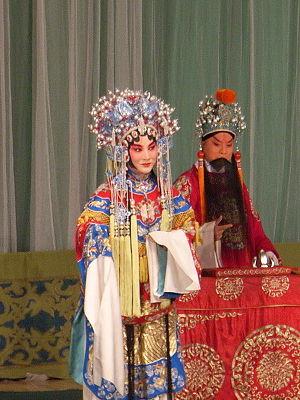
L'opéra de Pékin ou opéra de Beijing est un genre de spectacle combinant musique, danse acrobatique, théâtre et costumes flamboyants et faisant le récit d'histoires tirées du passé historique et du folklore chinois. Né à la fin du XVIIIᵉ siècle, l'opéra de Pékin trouve son essor au milieu du XIXᵉ siècle. Ce genre est populaire dans la cour de la dynastie Qing et est considéré comme un des trésors de la Chine. La majorité des troupes sont basées à Pékin et Tianjin dans le nord, et à Shanghai dans le sud. Cet art est également présent à Taïwan, où il est connu sous le nom de Guoju. Il est aussi diffusé dans d'autres pays comme les États-Unis ou le Japon.